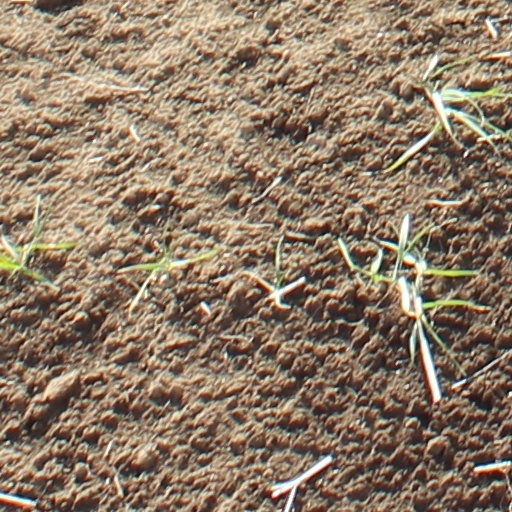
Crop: wheat